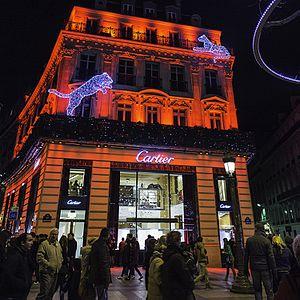
Un magasin de Cartier à Paris.
Cartier est une entreprise du secteur de luxe qui conçoit, fabrique, distribue et vend des bijoux, des montres, des lunettes, des parfums, des sacs et des portefeuilles. Fondée à Paris en 1847 par Louis-François Cartier, l'entreprise est restée sous le contrôle de la famille jusqu'en 1964. La marque est rendue célèbre par son petit-fils Louis Cartier. En 1899, Alfred Cartier décide d’implanter l’entreprise familiale 13 rue de la Paix à Paris, adresse actuelle et cœur historique du savoir-faire de l'entreprise. Rapidement, celle-ci acquiert une dimension internationale. Elle s’installe également à Londres en 1902 puis à New York sept ans plus tard. Cartier a une longue histoire de la vente aux personnes de la royauté et aux célébrités. La marque est bien connue pour ses bijoux exceptionnels et ses montres comme le « Bestiaire », les diamants portées par Liz Taylor ou la première montre-bracelet dès 1904, la « Santos ». La réputation de Cartier est liée à la qualité de son savoir-faire mais est également ainsi pionnier de l’horlogerie.